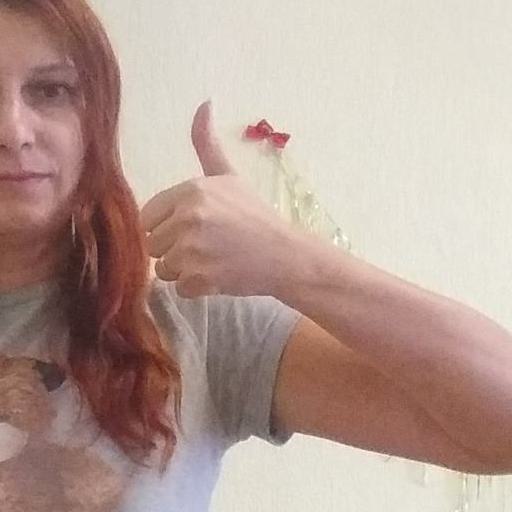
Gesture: like